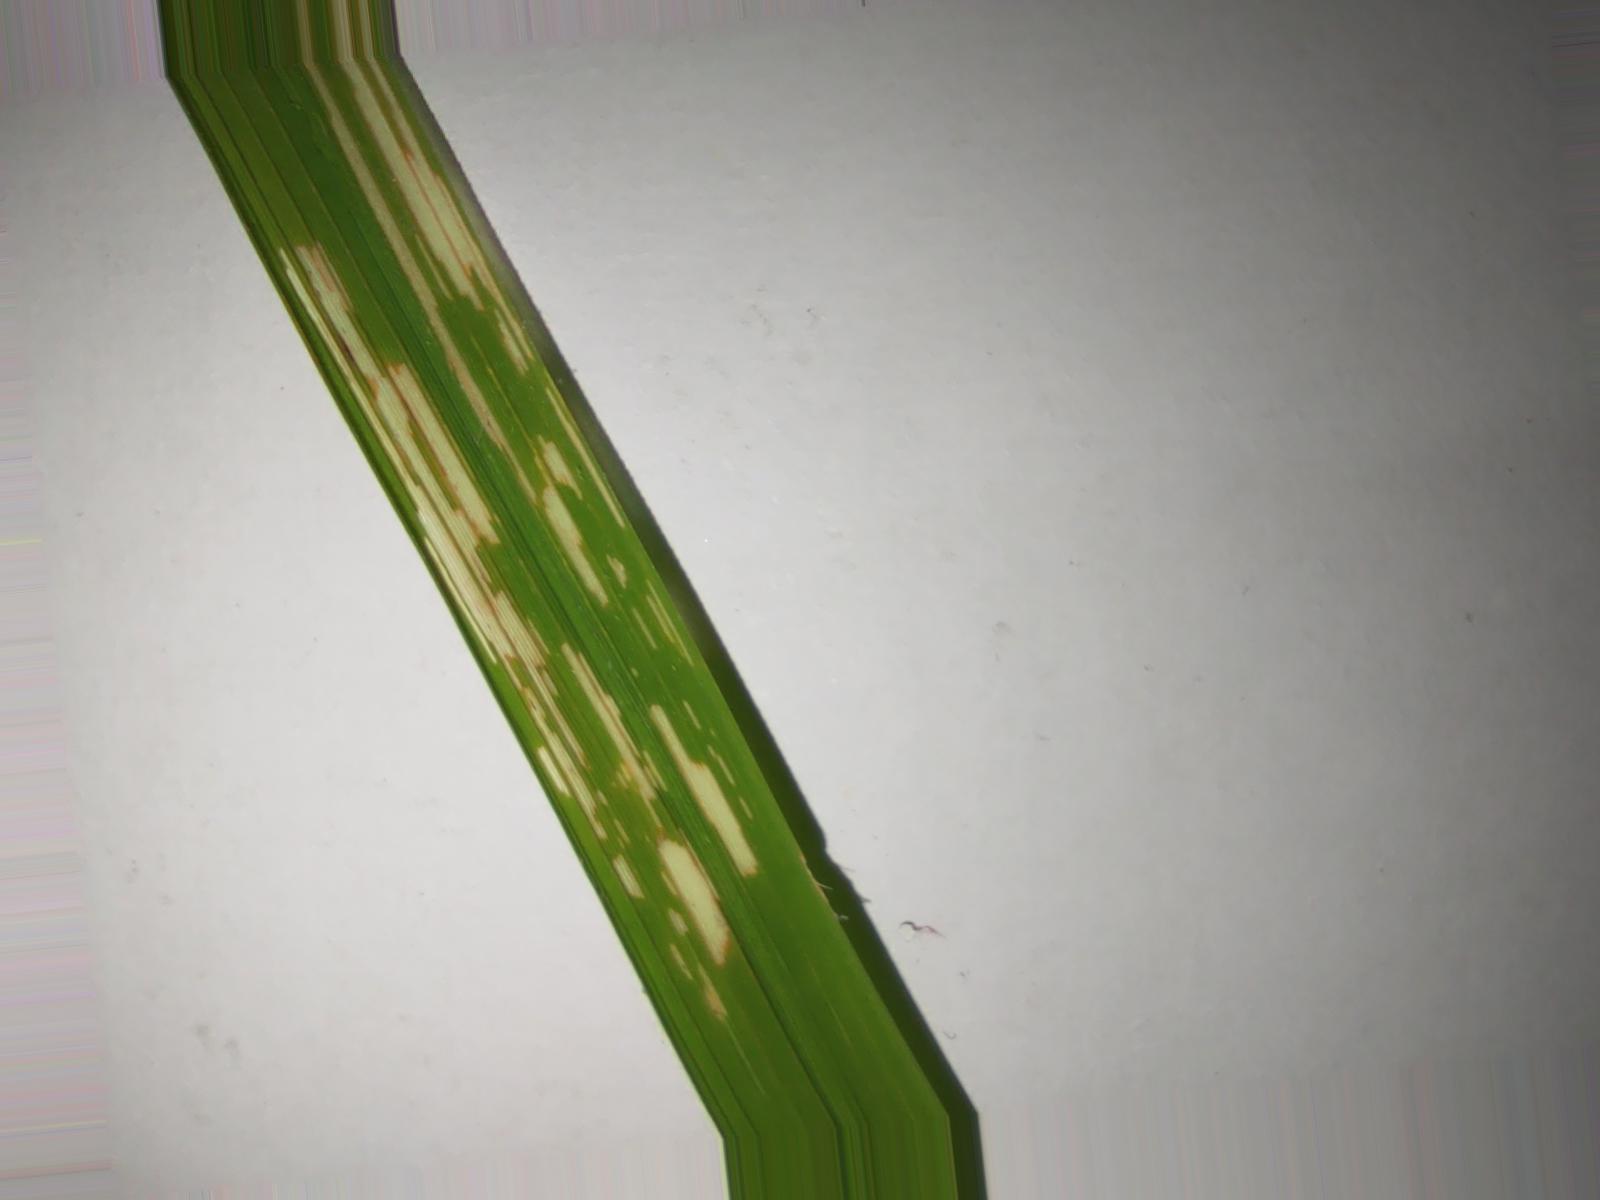
Nhãn: Sâu gai ( Hispa )